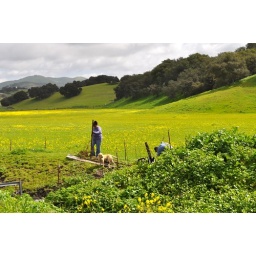
Fixing the fence around the hay field to keep those darn cows out.